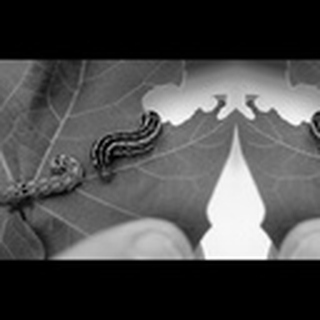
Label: cotton_army_worm